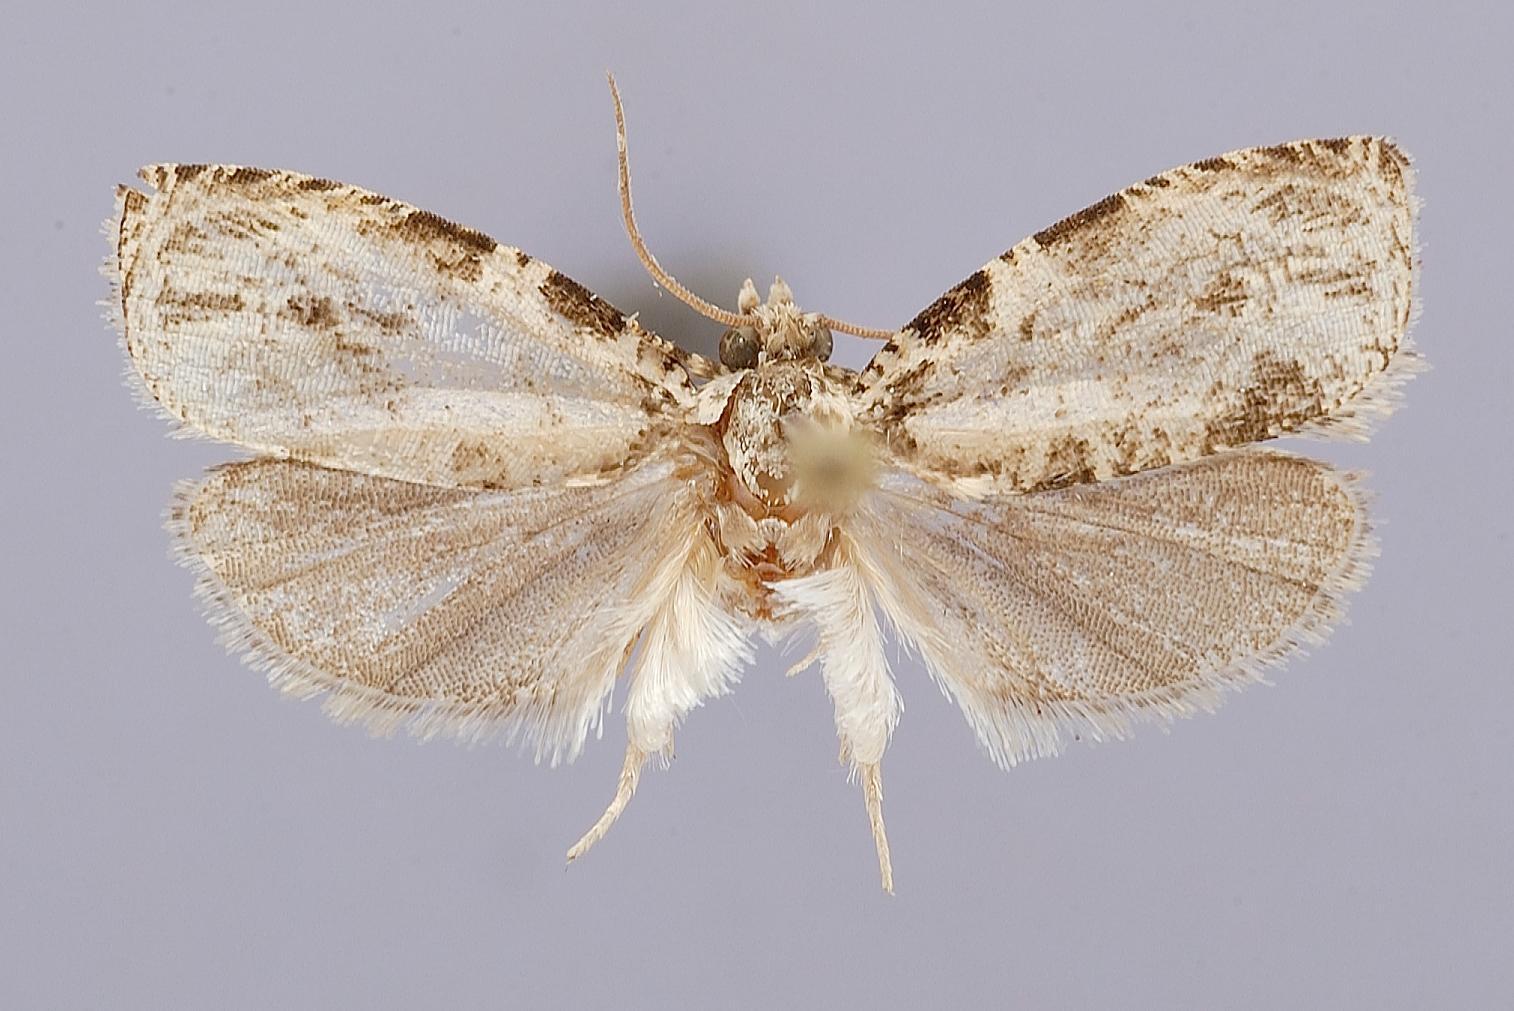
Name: Phaecasiophora obligata
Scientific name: Phaecasiophora obligata Kawabe, 1993
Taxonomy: Animalia, Arthropoda, Insecta, Lepidoptera, Tortricidae
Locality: Nantou Hsien, Leinhuachi Experimental Forest Station, 15 km SW Puli, 750 m, Nantou Hsien, Taiwan
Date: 22 May 1980 to 26 May 1980